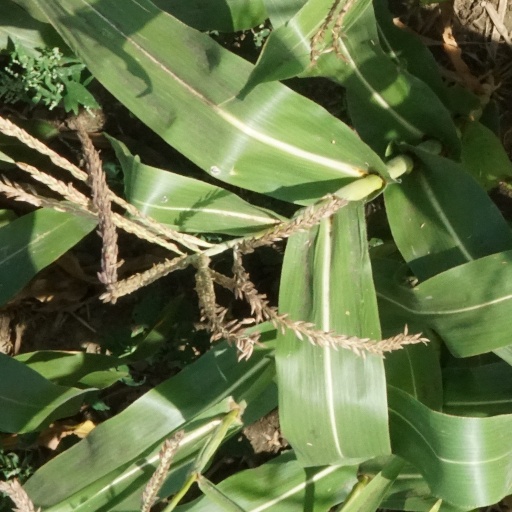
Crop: maize; corn